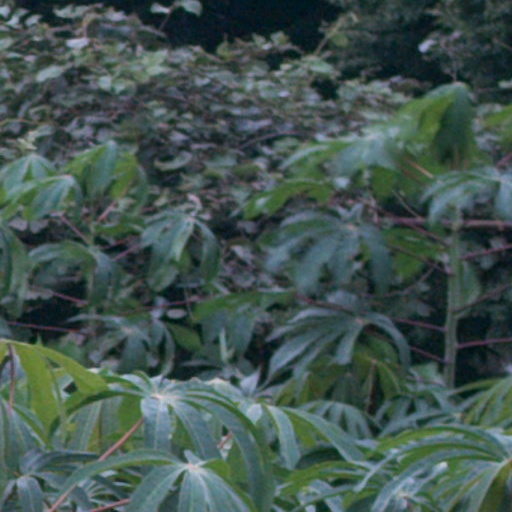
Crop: cassava